Grand Oriental Hotel

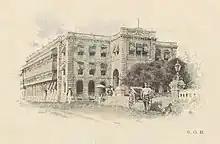
The hotel around 1896

The original building on the site was a simple, single-storey structure with open verandah to the street, inhabited by a Dutch Governor. In 1837 it was converted into barracks for the British Army. In 1873 it was converted into a hostelry, with reconstruction commencing on 23 February and completing 27 October, the same year.